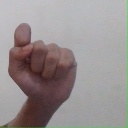
अक्षर: घ